Carnet, Manche

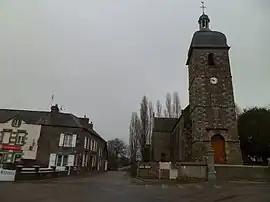
The church of Notre-Dame

Carnet is a former commune in the Manche department in Normandy in north-western France. On 1 January 2017, it was merged into the commune Saint-James.